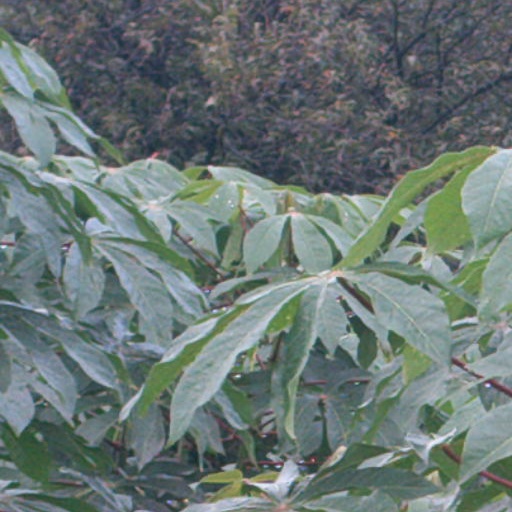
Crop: cassava